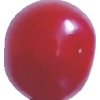
Label: cherry_sour